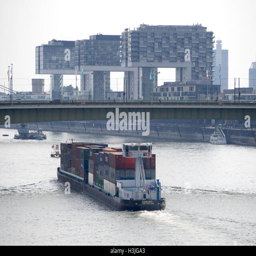
container ship near the city center